Marina Channel

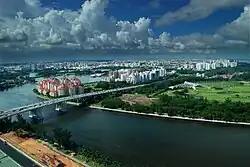
A view of the Marina Channel (foreground) and Kallang River (background) from atop the Singapore Flyer

Marina Channel is a waterway in southern Singapore that connects the Kallang Basin in the north and Marina Bay in the west to the Singapore Straits in the south. Formed as a result of land reclamation in the 1980s, the Marina Channel effectively shifted Singapore's southern coastline further southwards from the Kallang Basin area. Marina Channel serves to separate Marina East and Kallang in the east from Marina South in the west. Both sides are connected by Singapore's tallest bridge, the Benjamin Sheares Bridge.